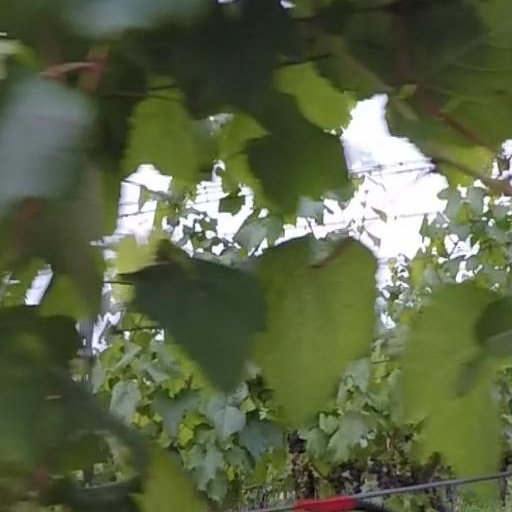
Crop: grape